HMS Indefatigable (R10)

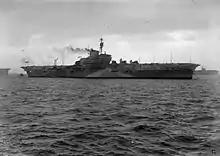
Profile view of "Indefatigable" at anchor

"Indefatigable" was laid down by John Brown & Co. at their shipyard in Clydebank on 3 November 1939 as Yard Number 565. She was launched on 8 December 1942 by Victoria of Hesse, Dowager Marchioness of Milford Haven. Captain Quintin Graham was appointed to command the ship in August 1943. While fitting out, in order to confound the enemy, a ruse known as Operation Bijou, initiated by London Controlling Section, was launched whereby it was made known that "Indefatigable" had already entered service. Ultra decrypts revealed that the Japanese believed the deception, with operatives including Malcolm Muggeridge and Peter Fleming supplying disinformation for more than a year, sufficient to make the enemy believe the vessel had gone to the Far East and returned to the Clyde for a refit, by which time she was actually finished.